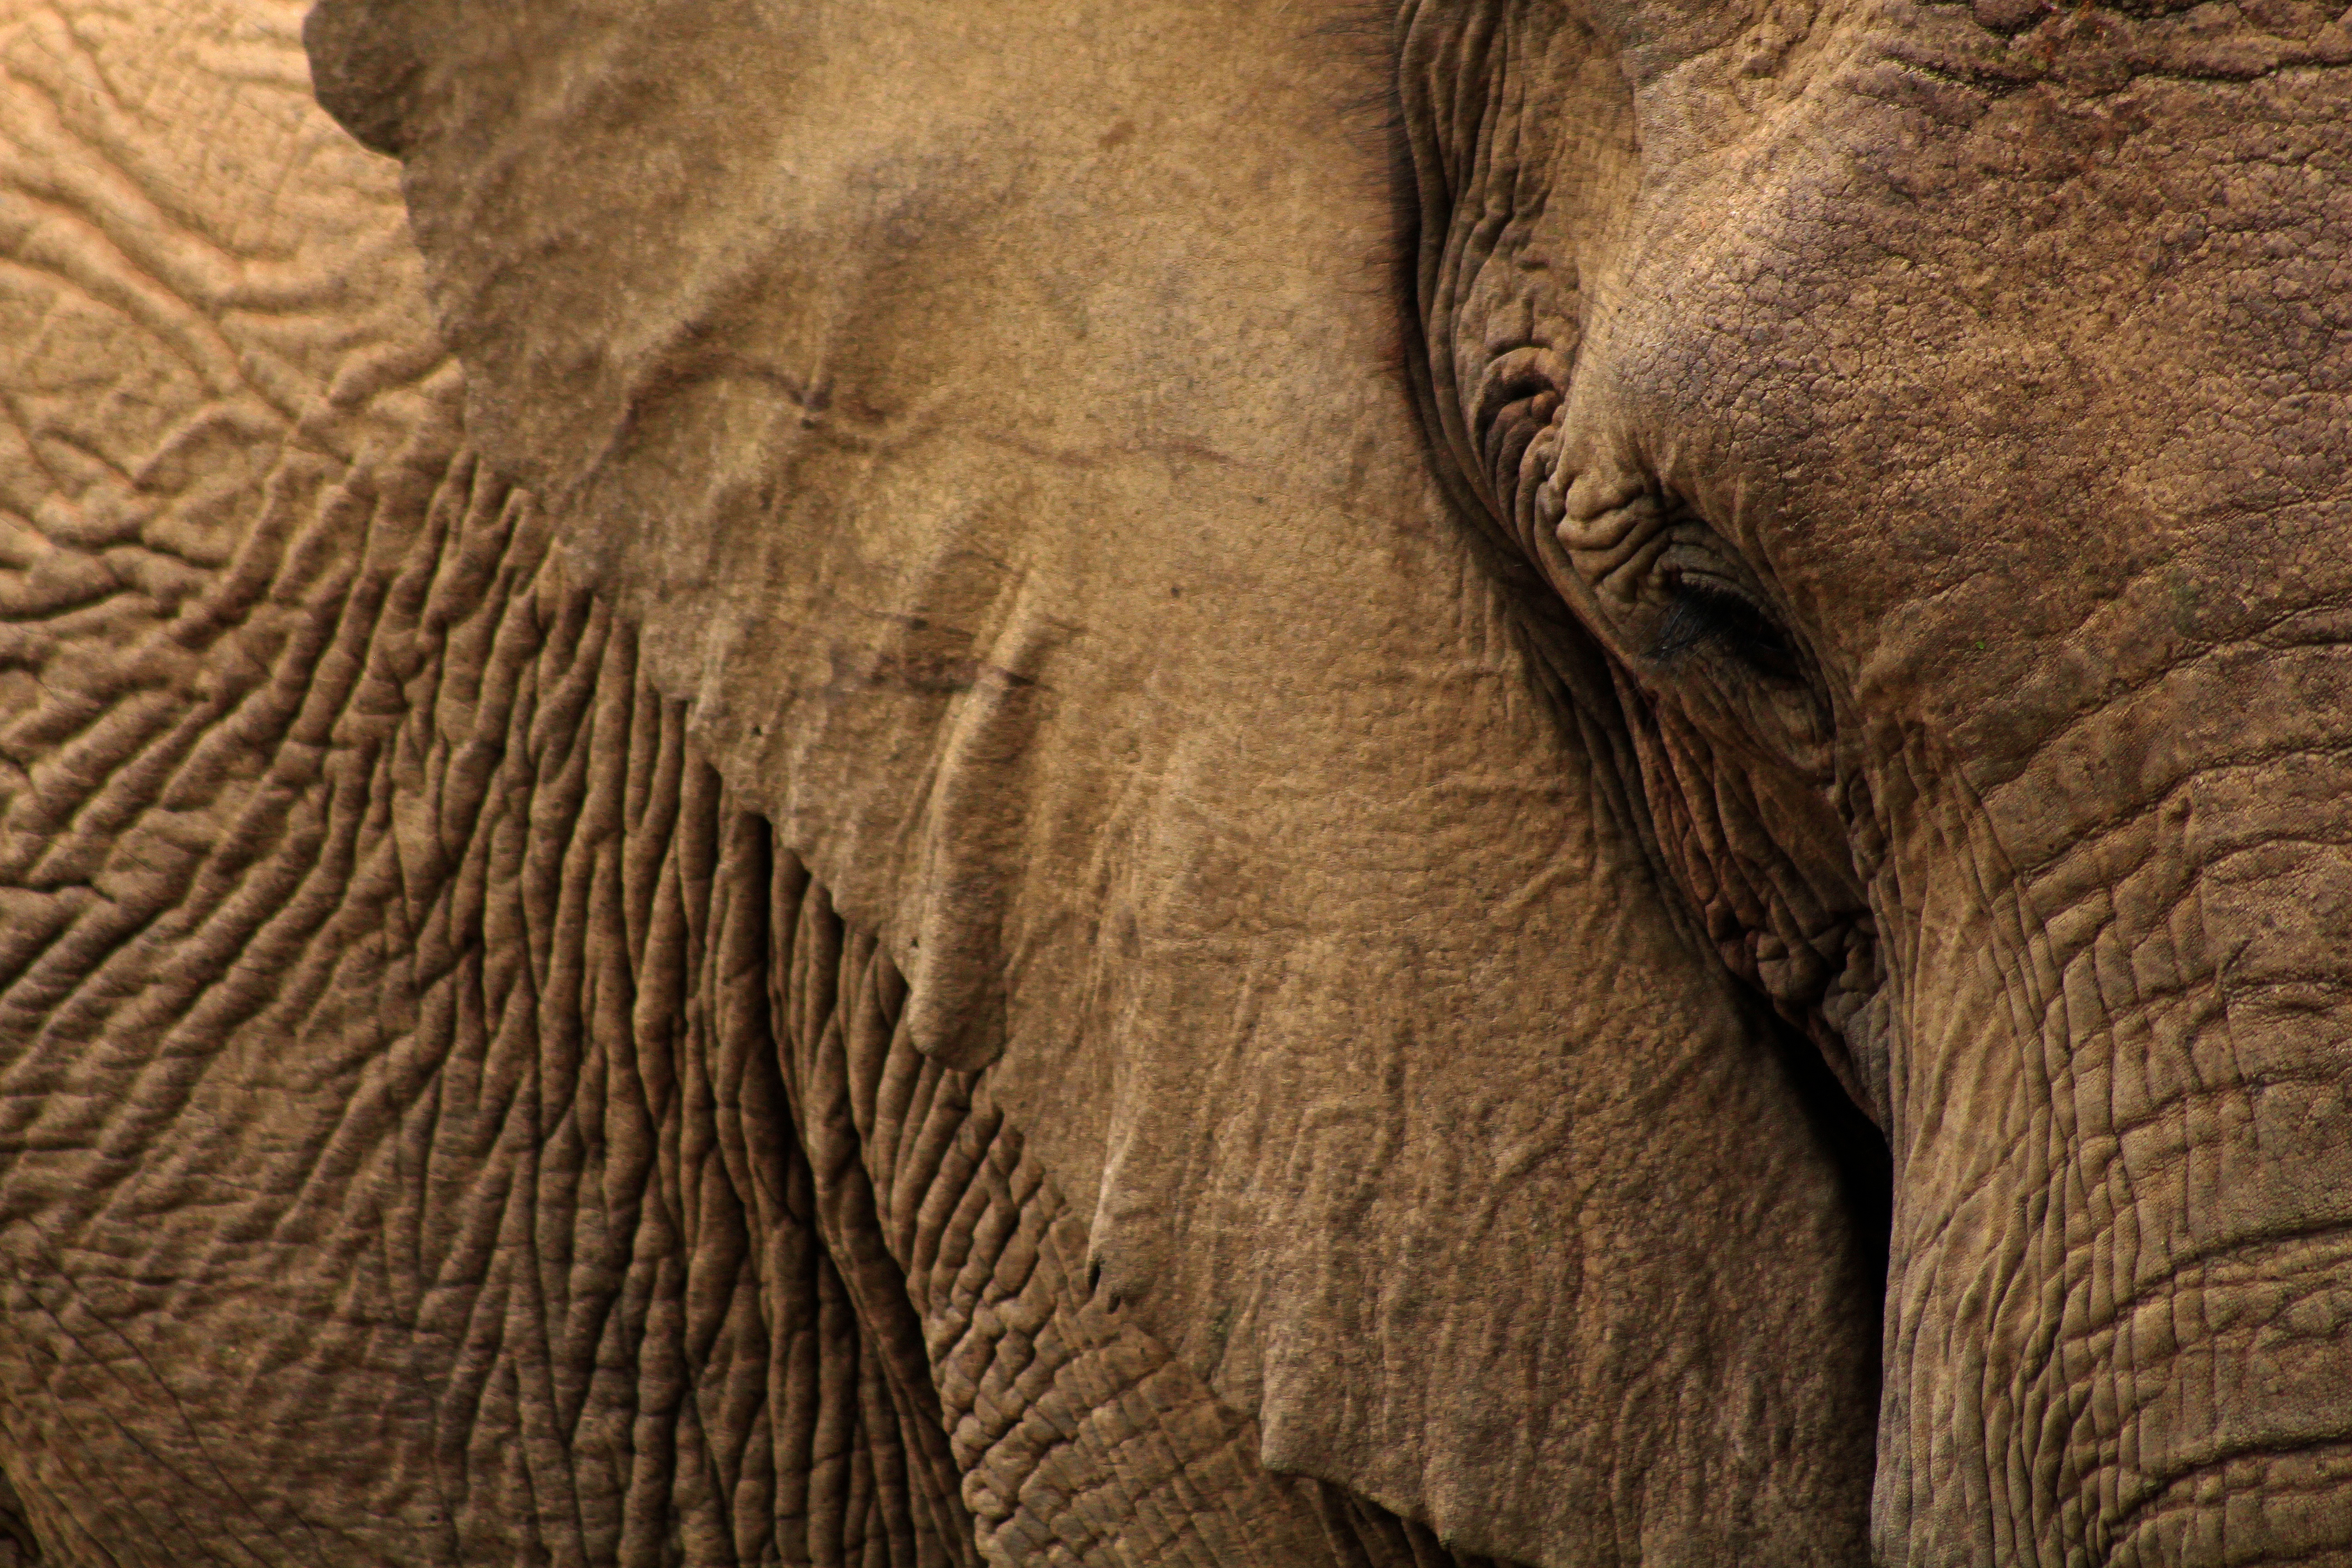
animal, wildlife, mammal, ear, fauna, savanna, elephant, wrinkle, close up, vertebrate, indian elephant, african elephant, elephants and mammoths